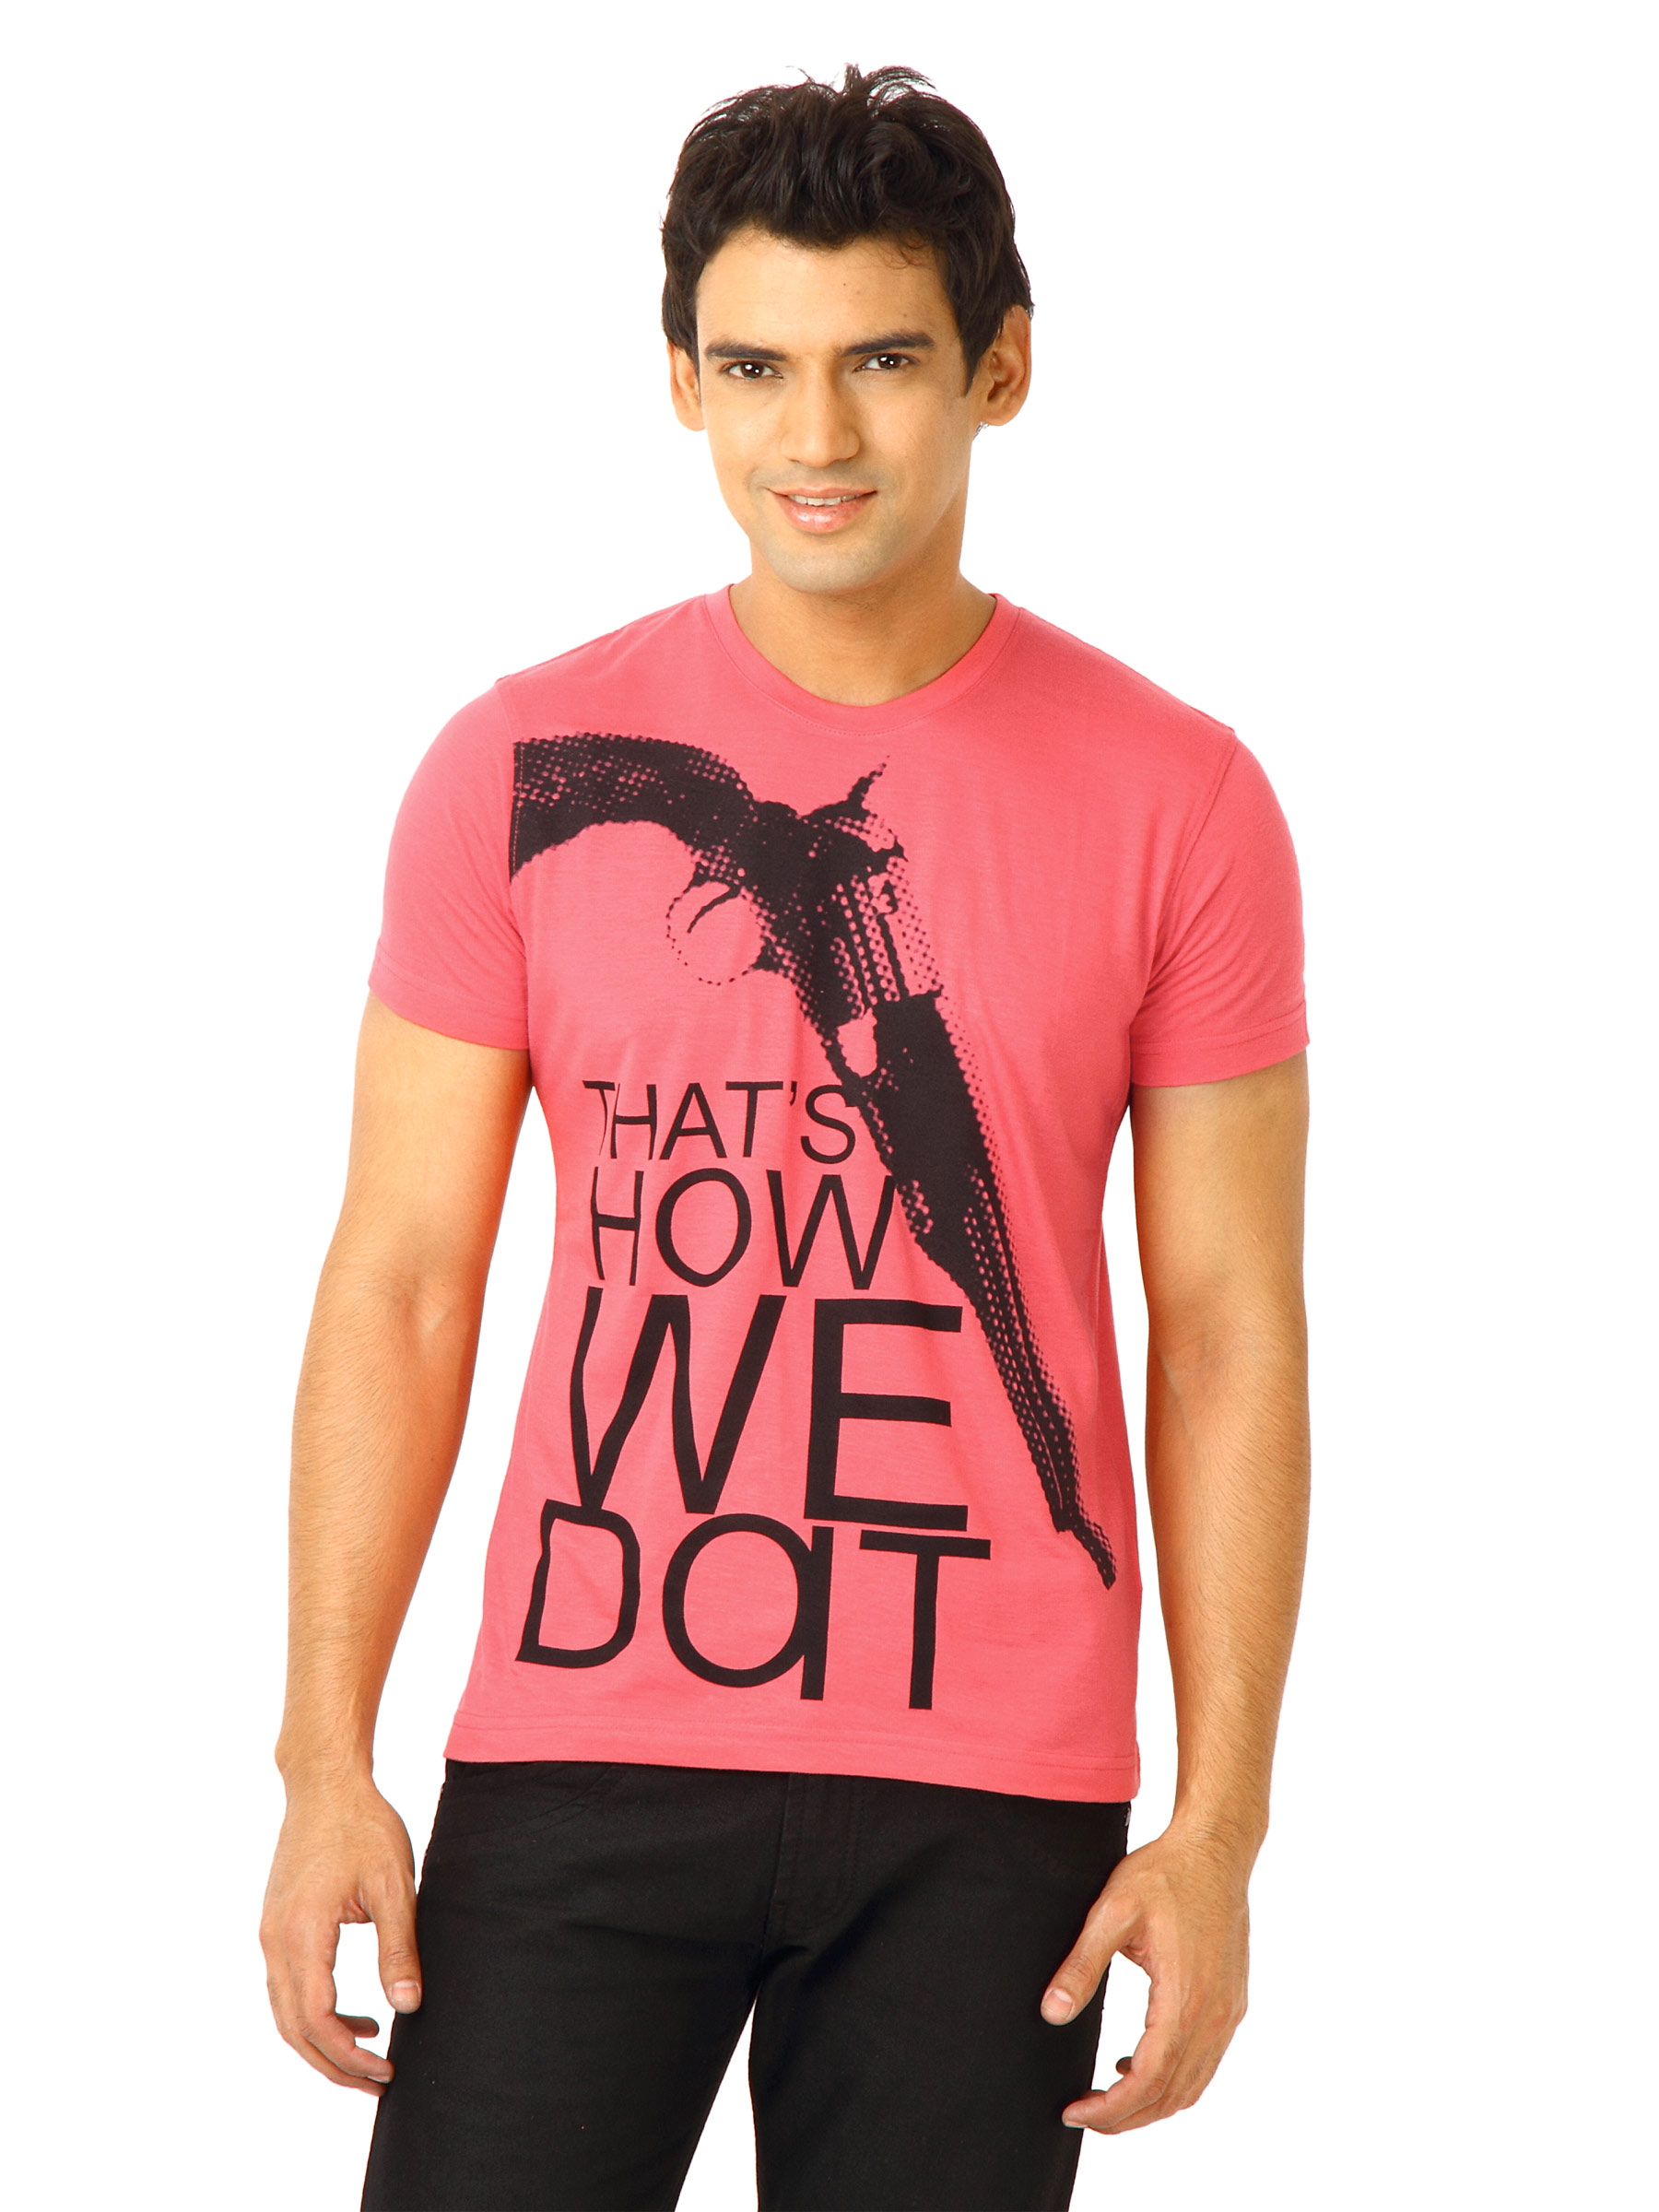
United Colors of Benetton Men Printed Pink Tshirts
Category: Apparel / Topwear / Tshirts
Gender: Men
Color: Pink
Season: Fall 2011
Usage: Casual